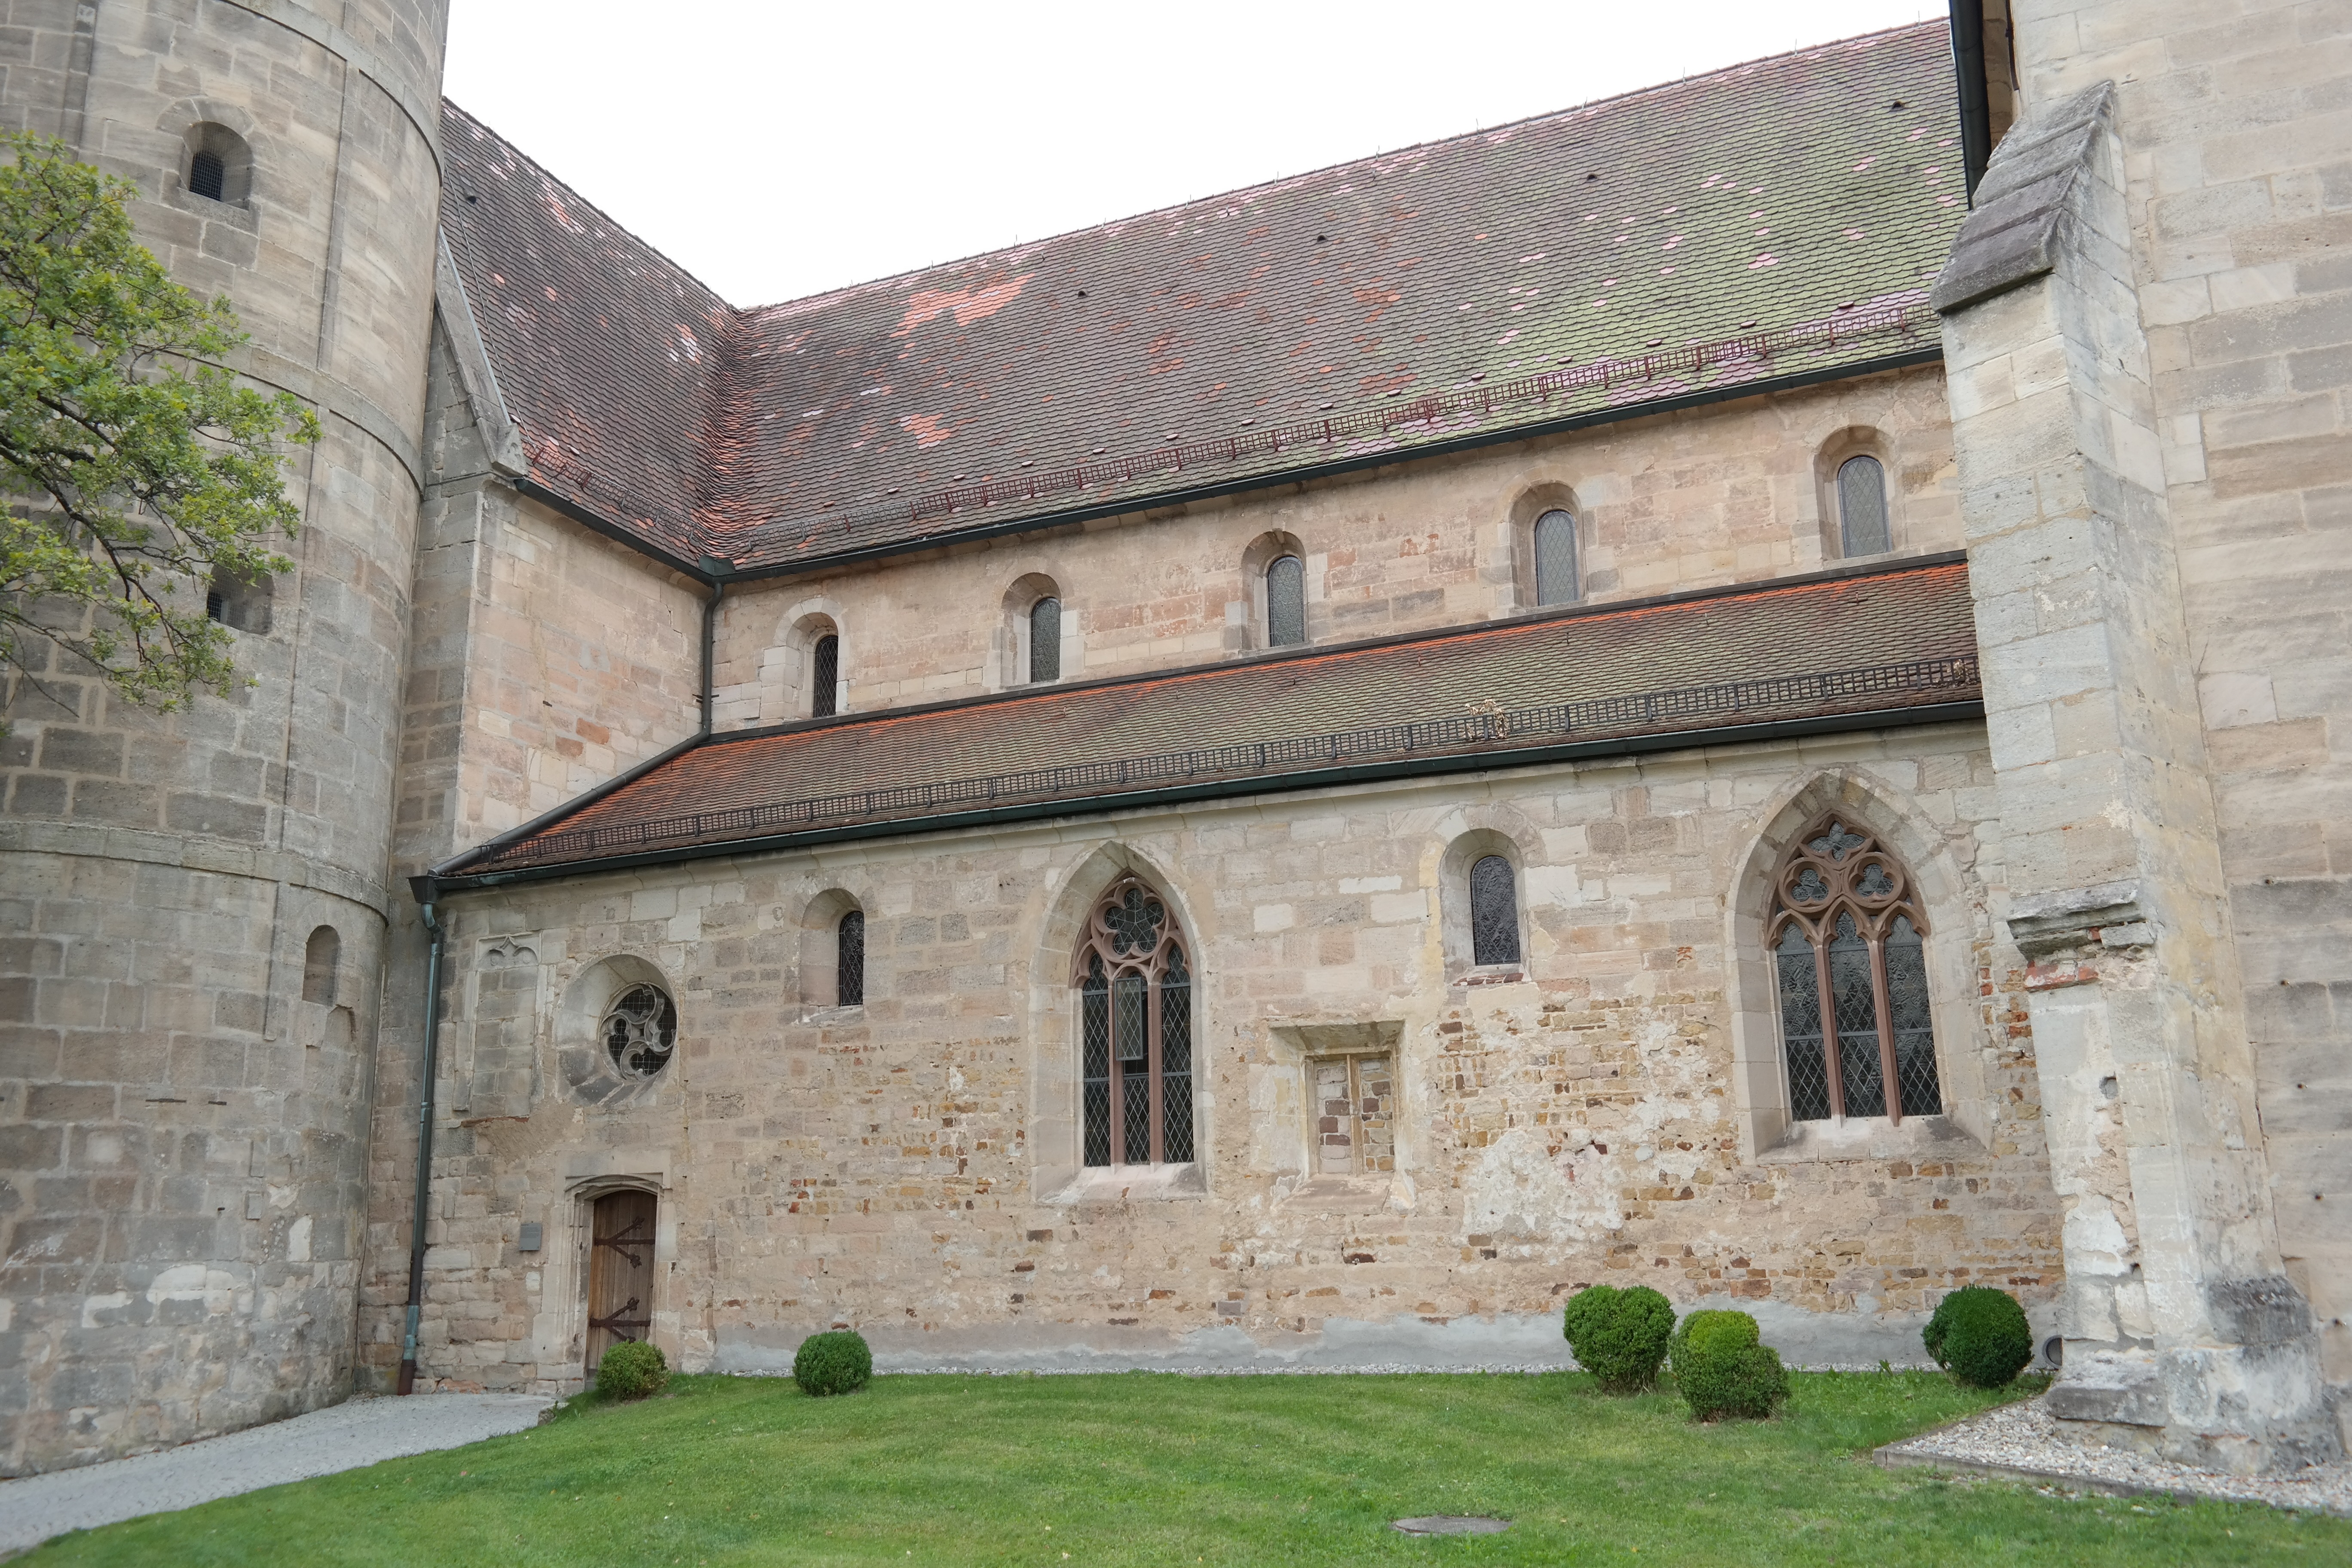
architecture, building, chateau, village, cottage, facade, property, church, chapel, place of worship, medieval architecture, courtyard, farmhouse, monastery, germany, synagogue, abbey, estate, middle ages, manor house, stately home, benedictine monastery, almshouse, baden wurttemberg, spanish missions in california, house monastery, monastery of lorch, lorch, house of hohenstaufen